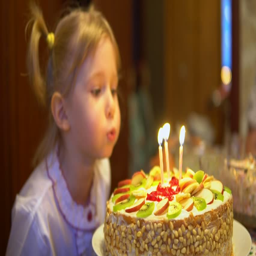
little girl blowing out candles on a cake